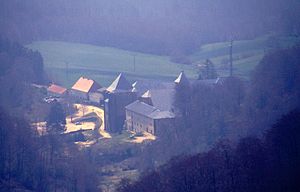
Roncesvallespasset / Galleri
Roncesvallespasset er et bjergpas i den selvstyrende provins Navarra. Passet ligger i 1.057 moh. på vej N 134 ca. 1 km nord for landsbyen Roncesvalles. Det er et af de lavestbeliggende pas i den vestlige del af Pyrenæerne, og det har været brugt som overgangssted mellem Sydfrankrig og Nordspanien. Passet var gennem århundreder den vigtigste overgang for pilgrimme på vej mod Santiago de Compostela, men baskiske røvere gjorde det usikkert at færdes dér, og man forlagde ruten til Somportpasset, indtil vejen atter blev sikret i det 11. århundrede.